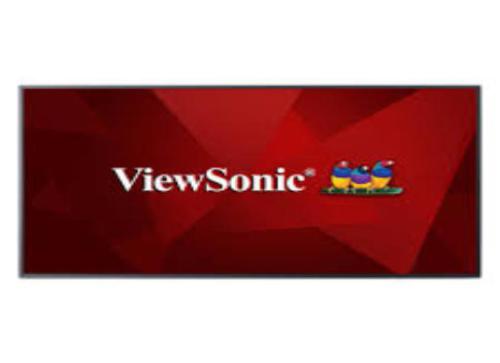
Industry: Electronic